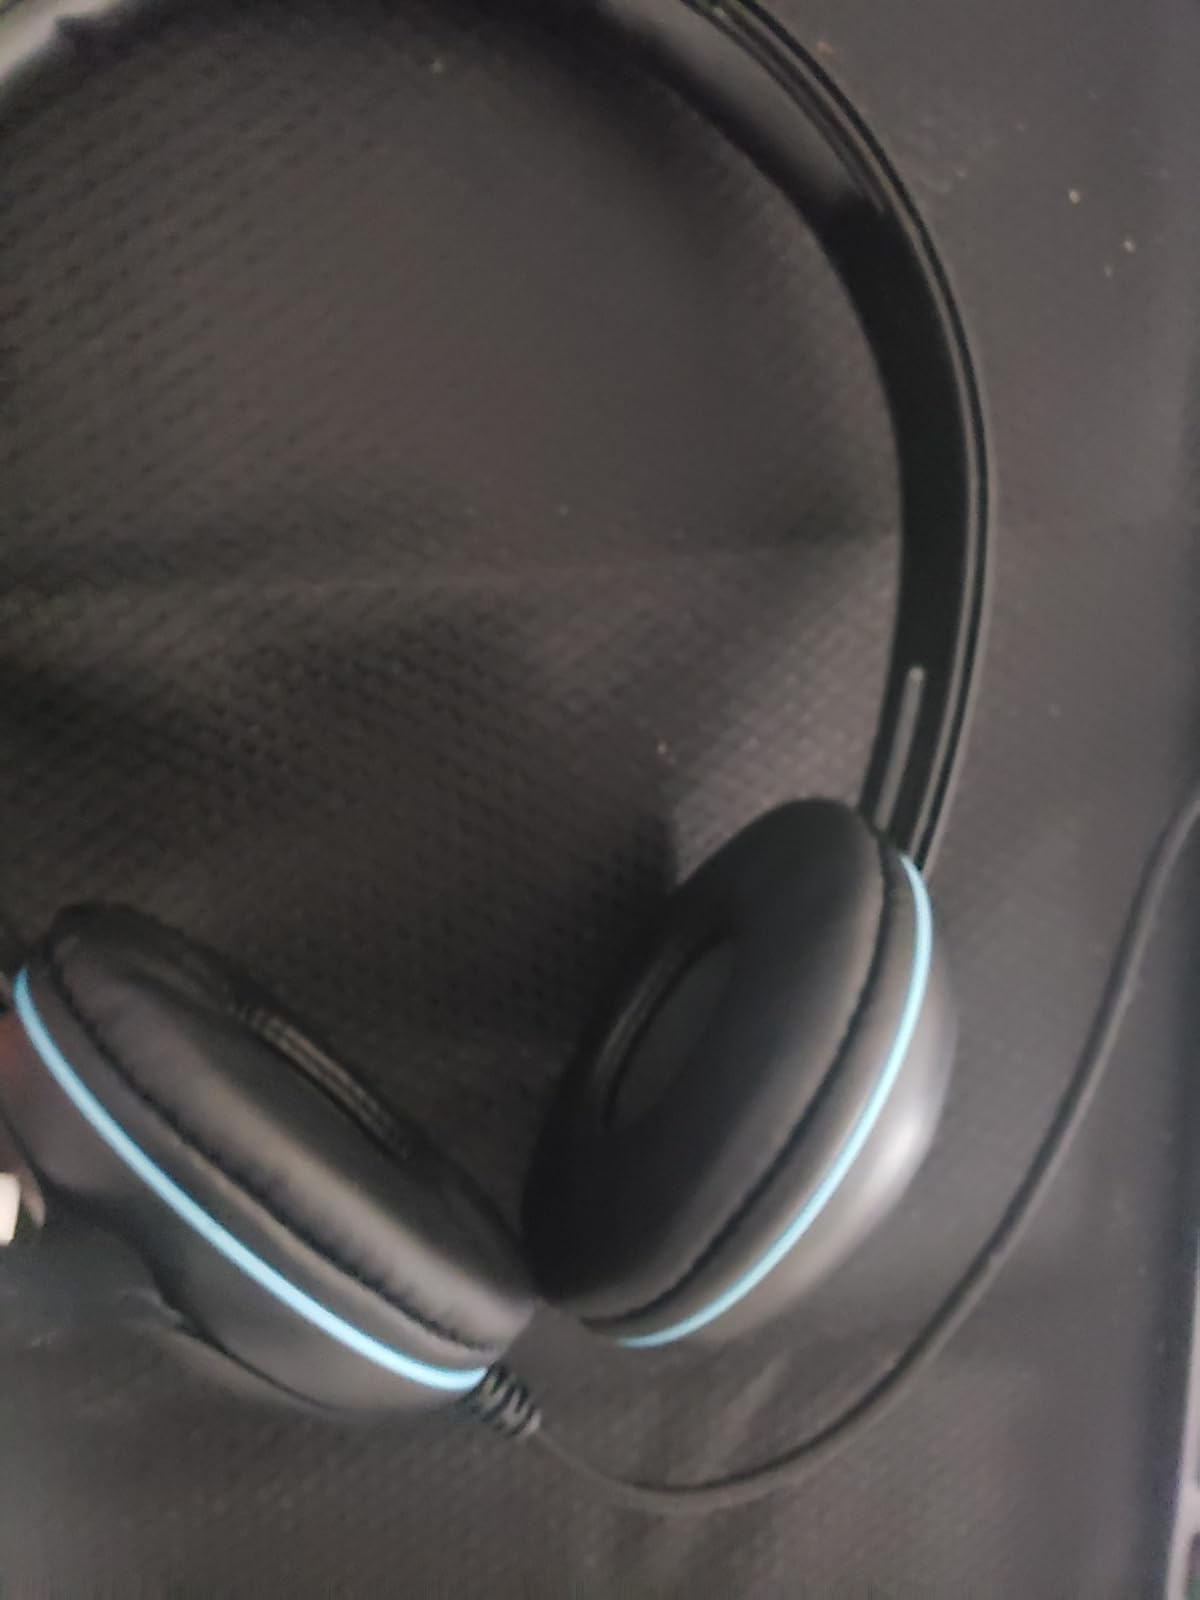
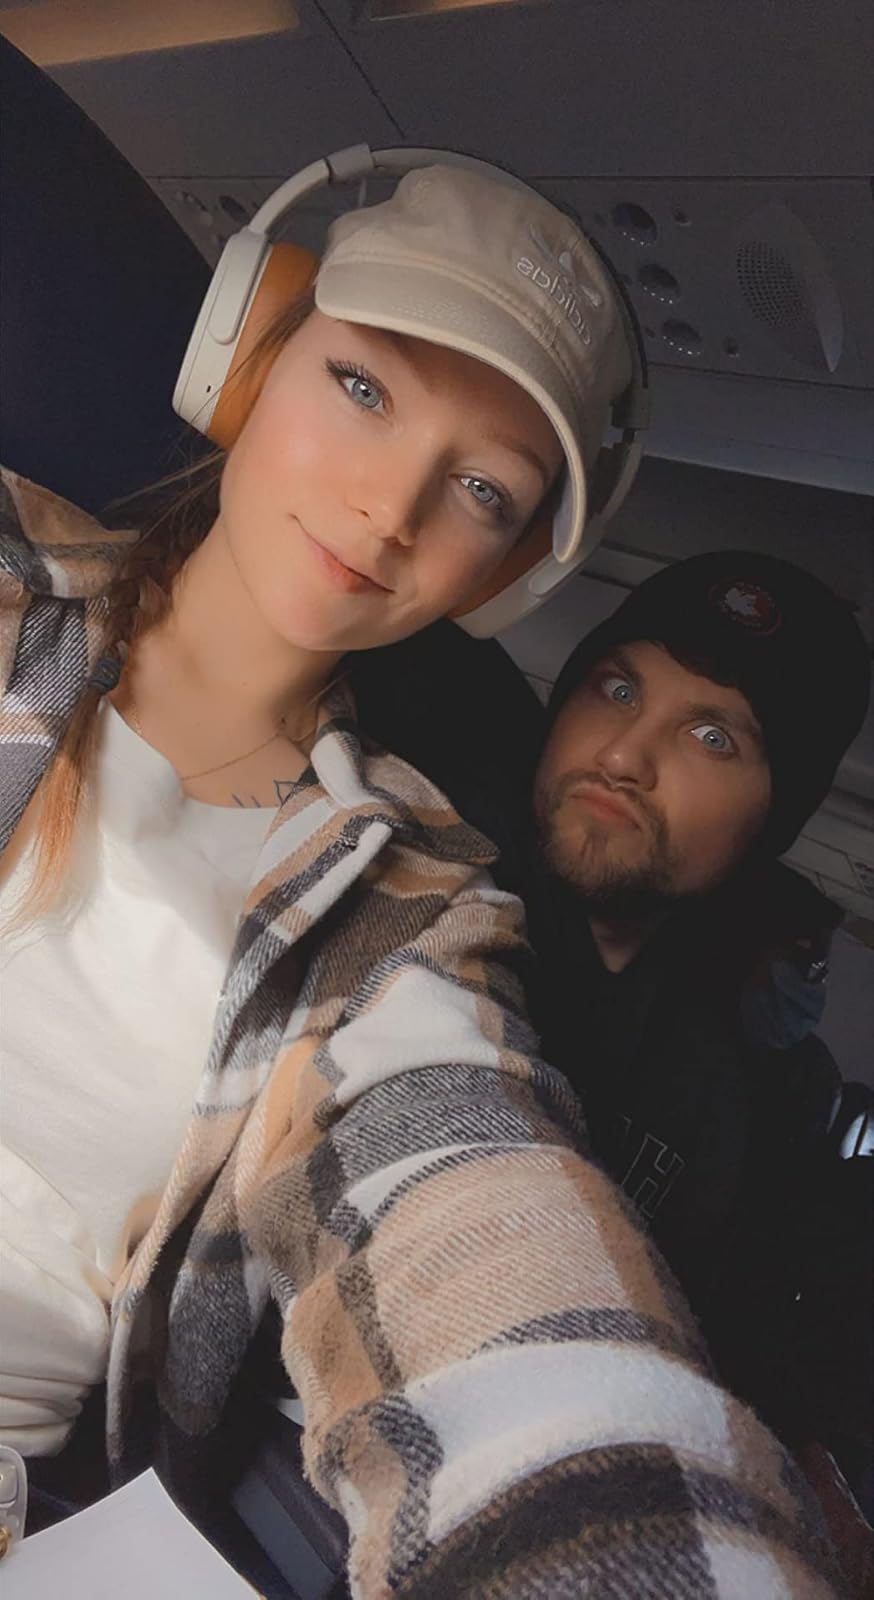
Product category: headphones
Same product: no